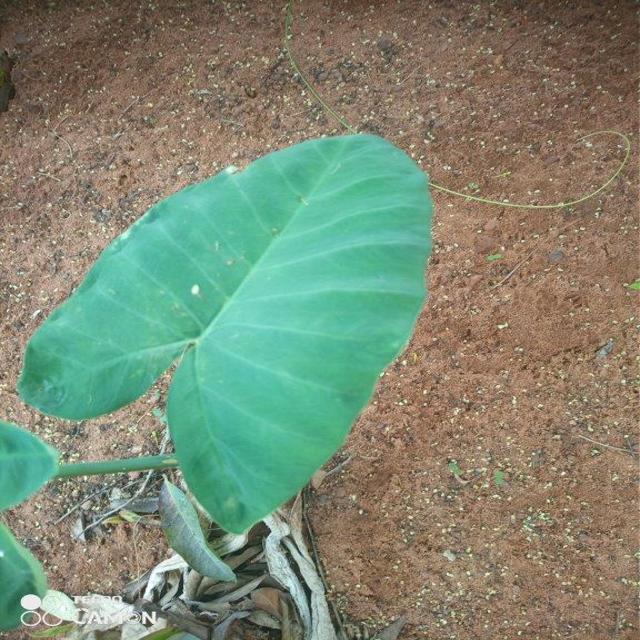
Label: Healthy